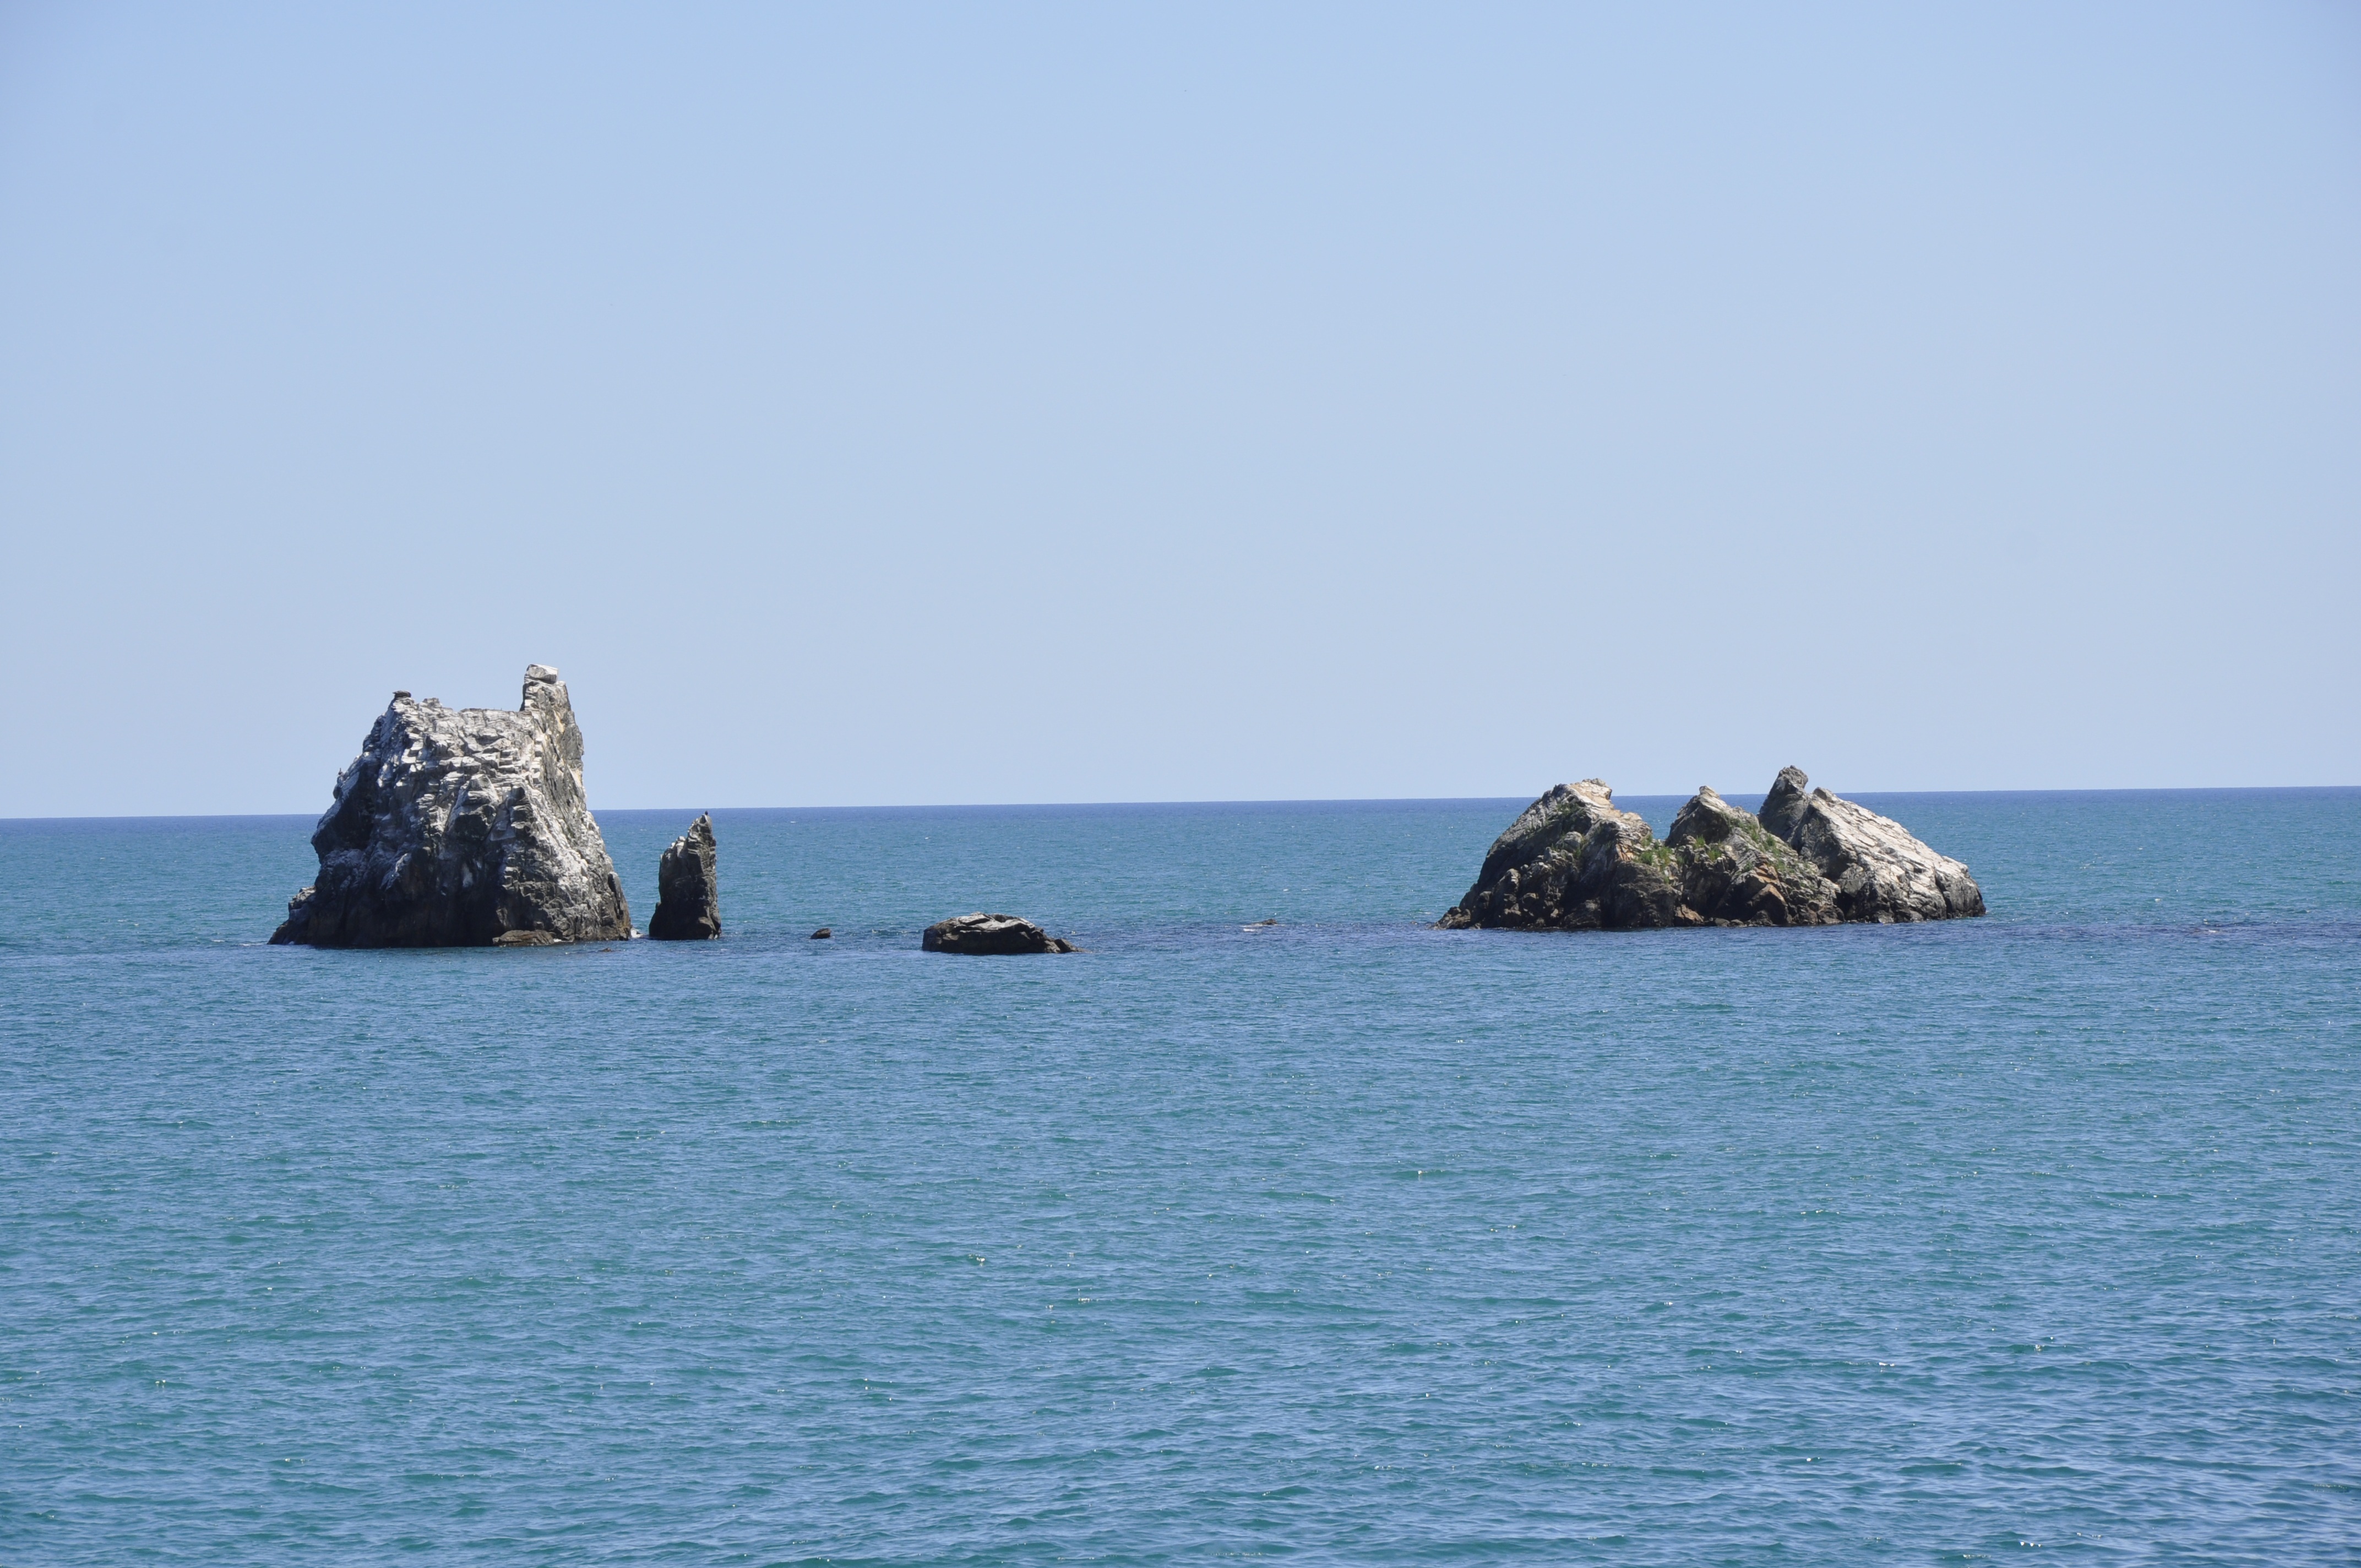
sea, coast, water, ocean, vacation, cliff, vehicle, tower, seascape, bay, island, stack, terrain, rocks, stones, july, archipelago, breakwater, cape, islet, landform, crimea